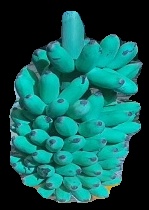
Variety: elakki-bale
Grade: grade2